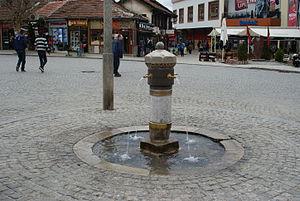
Cet article propose une liste des monuments culturels du Kosovo. Elle intègre des monuments inscrits dans les registres de l'Institut pour la protection du patrimoine de la République de Serbie et sur la liste de l'Académie serbe des sciences et des arts, en tant que le Kosovo est encore considéré comme une province autonome par la Serbie et une partie de la communauté internationale ; parallèlement le Kosovo, qui a proclamé son indépendance en 2008, a établi une liste provisoire de monuments culturels.